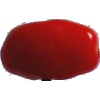
Label: Tomato 2